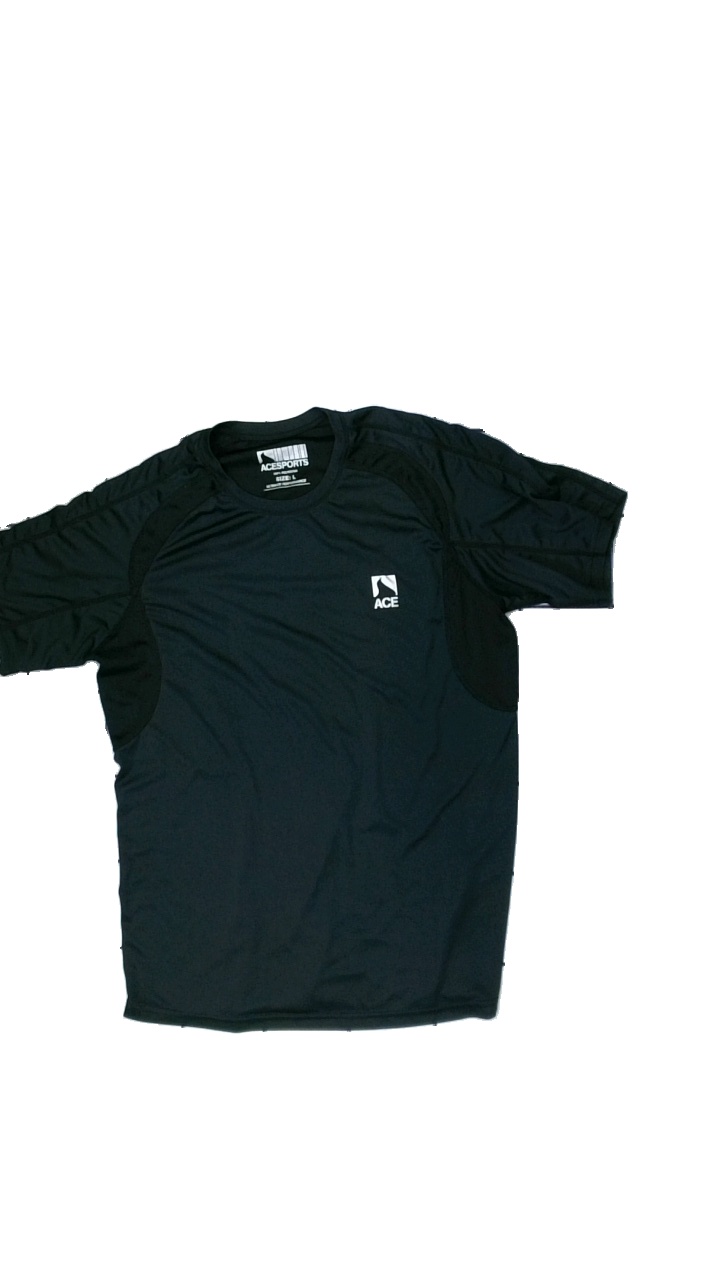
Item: T-shirt (Unisex)
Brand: Acesports
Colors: Black
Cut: Regular
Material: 100% polyester
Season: All
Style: Sports
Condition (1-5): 4
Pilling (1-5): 4
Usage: Reuse
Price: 50-100